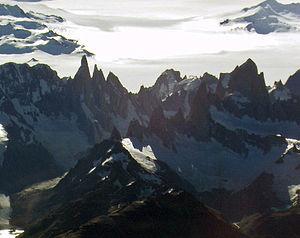
Les sommets du Cerro Torre et du Fitz Roy qui dominent le lac Viedma Italiano: Vista aerea del Cerro Torre (a sinistra) e del Cerro Chaltén
Le lac Viedma est un lac de Patagonie argentine, situé dans la province de Santa Cruz, et inclus partiellement dans le parc national Los Glaciares, tout comme son « jumeau » le lac Argentino.
Le parc national Los Glaciares est une aire protégée de 539 300 ha qui se situe dans la province de Santa Cruz, au sud-ouest de la Patagonie argentine, à la frontière chilienne. Ce parc englobe deux grands lacs d'origine glaciaire et quelques lacs plus réduits, ainsi que quelques montagnes mythiques, comme le Fitz Roy, de 3 405 m, et le Cerro Torre, de 3 102 m.
La Patagonie, également appelée « Le Grand Sud », désigne une région géographique appartenant au cône Sud située dans la partie méridionale de l'Amérique du Sud et partagée entre une partie chilienne à l'ouest et une partie argentine à l'est. La Patagonie comprend donc principalement le sud de l’Argentine et le sud du Chili, pour une superficie d'environ 800 000 kilomètres carrés. Ces deux régions, séparées par la cordillère des Andes, abritent des paysages contrastés de montagnes, de glaciers, de pampa, de forêts subpolaires, de littoraux, d'îles et d'archipels. Elles sont habitées depuis plus de dix mille ans par les Sud-Amérindiens, tels les Mapuches, et ont été décrites pour la première fois par l'Italien Antonio Pigafetta dans son récit, publié en 1525, de la première circumnavigation, une expédition entreprise par le navigateur portugais Fernand de Magellan et achevée, après la mort de celui-ci, par l'espagnol Juan Sebastián Elcano. Après une colonisation lente et difficile, une partie de la population autochtone aujourd'hui est métissée qu'on peut qualifier de « sudaméricano-européenne ».